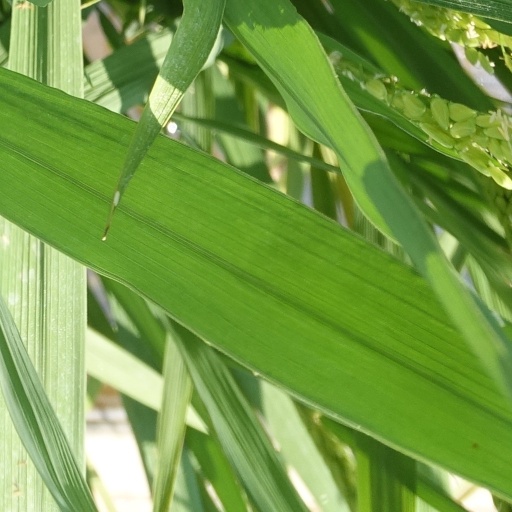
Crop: rice